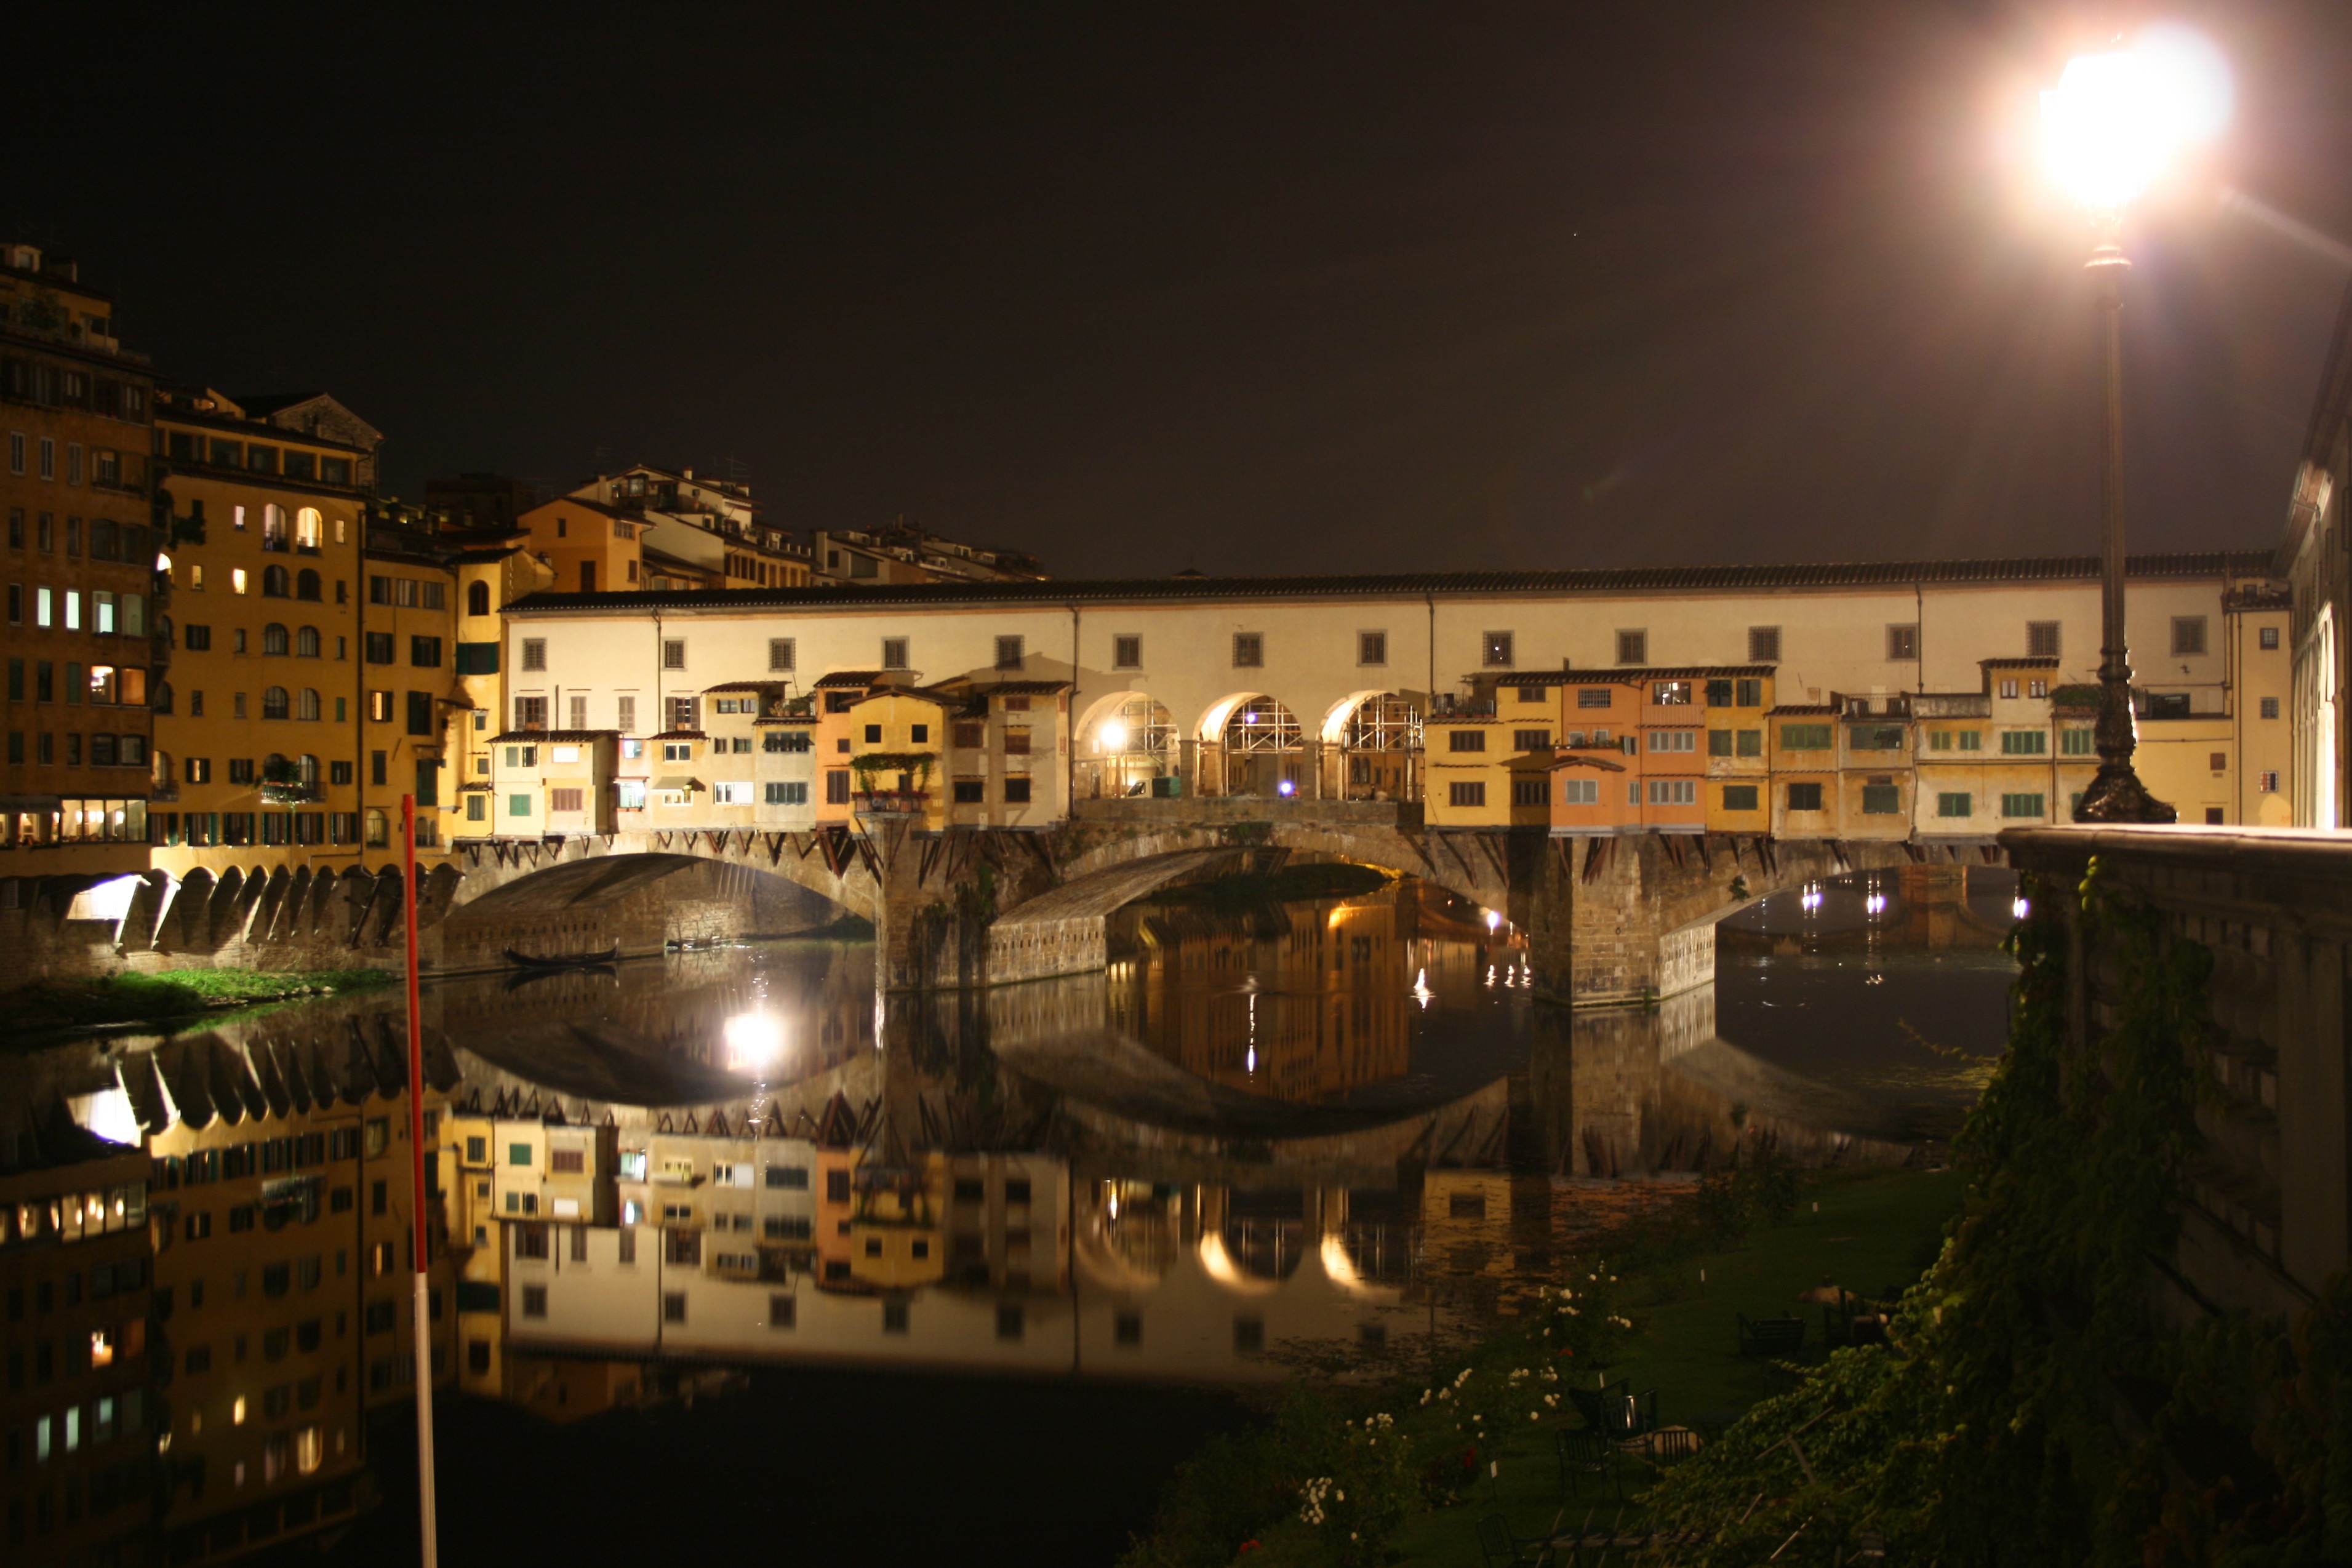
light, night, cityscape, downtown, evening, reflection, italy, darkness, lighting, hdr, metropolis, golden bridge, urban area